Boeing 747

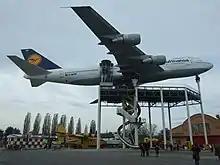
Ventral view of museum aircraft raised on struts.

The 747-400 Dreamlifter (originally called the 747 Large Cargo Freighter or LCF) is a Boeing-designed modification of existing 747-400s into a larger outsize cargo freighter configuration to ferry 787 Dreamliner sub-assemblies. Evergreen Aviation Technologies Corporation of Taiwan was contracted to complete modifications of 747-400s into Dreamlifters in Taoyuan. The aircraft flew for the first time on September 9, 2006, in a test flight. Modification of four aircraft was completed by February 2010. The Dreamlifters have been placed into service transporting sub-assemblies for the 787 program to the Boeing plant in Everett, Washington, for final assembly. The aircraft is certified to carry only essential crew with no passengers.